Porsche Boxster and Cayman (981)

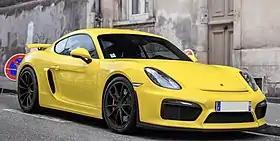
Porsche Cayman GT4 (981)

The Porsche 981 is the internal designation given to the third-generation Boxster/Cayman (second generation Cayman) models built by German automobile manufacturer Porsche. It was announced on 13 March 2012 at the Geneva Auto Show with sales starting early summer 2012.